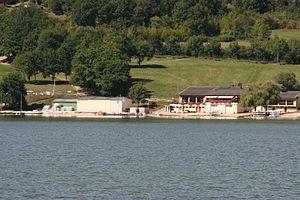
Le lac du Causse est une étendue d'eau douce française due à un barrage sur la Couze, située dans le département de la Corrèze, en région Nouvelle-Aquitaine.
Lissac-sur-Couze est une commune française située dans le département de la Corrèze en région Nouvelle-Aquitaine.